Armageddon (MUD)

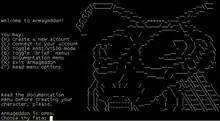
"Armageddon"s login screen

"Armageddon"s setting began with a heavy influence from "Dark Sun", "Dune", and other fantasy and science fiction sources, such as "The Morgaine Stories" by C. J. Cherryh, and Robert Asprin's "Thieves' World", but had since grown and evolved. While some of these elements were still part of the campaign, development was not focused on maintaining a commitment to those influences due to a prior conflict with Wizards of the Coast over source material. Some conflicting material, such as the existence of kanks, a creature considered intellectual property by Wizards of the Coast, was removed as a result.